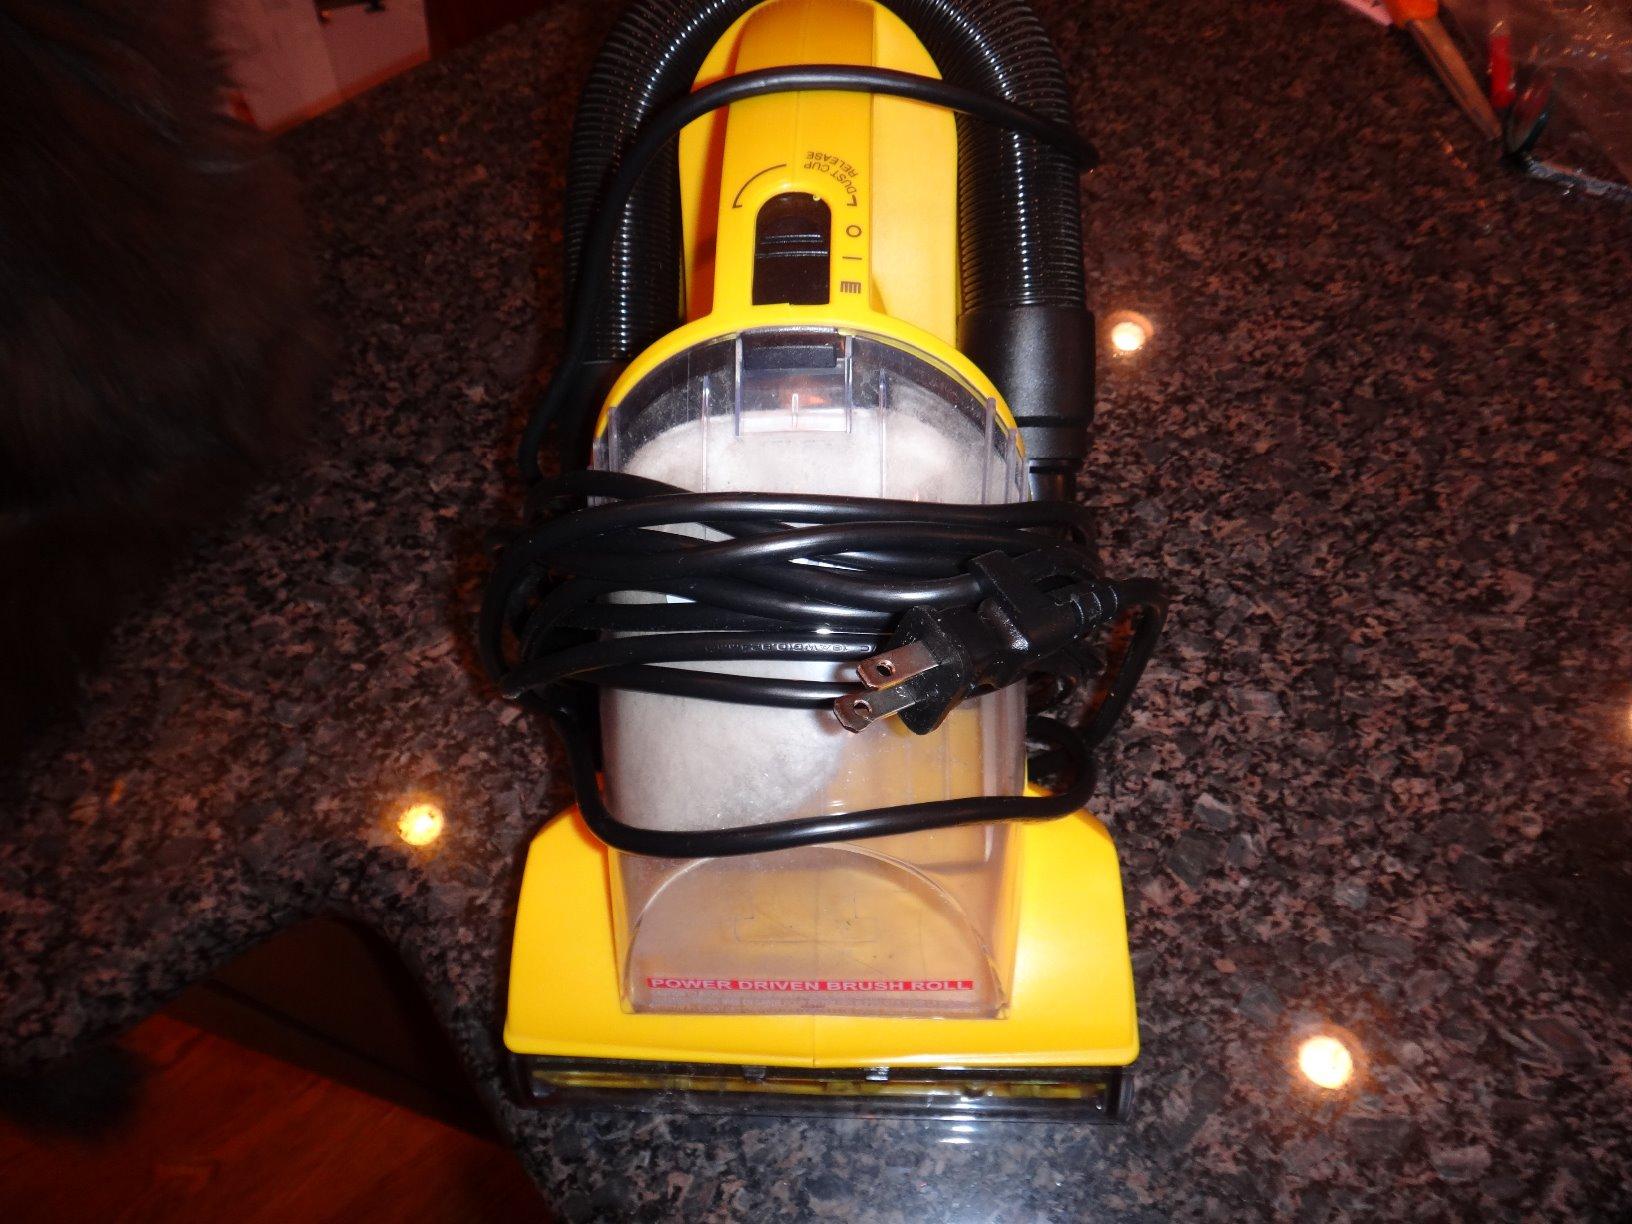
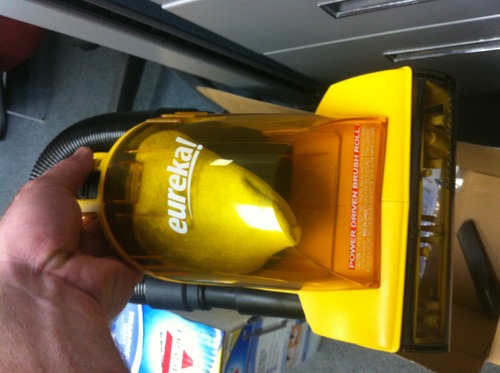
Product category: items_vacuum
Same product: yes